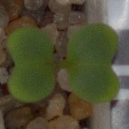
Label: charlock